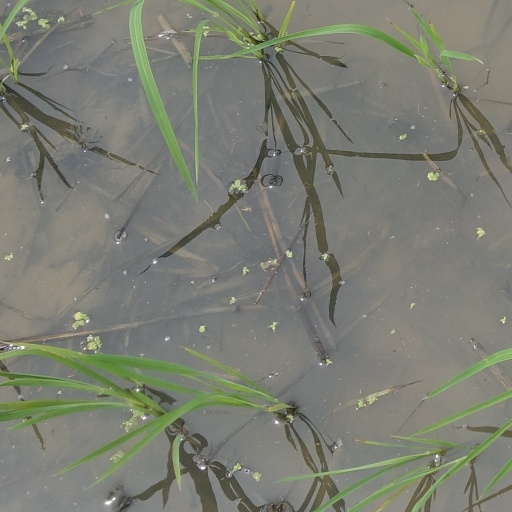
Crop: rice